2015 British Grand Prix

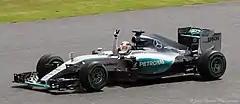
Lewis Hamilton celebrating his third home Grand Prix win

The victory allowed Hamilton to extend his championship lead over Rosberg to 17 points. He also broke the record by leading at least one lap in 18 consecutive races. By placing two drivers on the podium for the ninth time in a row, Mercedes equalled a record set by Ferrari over the course of the – seasons, albeit whilst often racing with more than two cars.